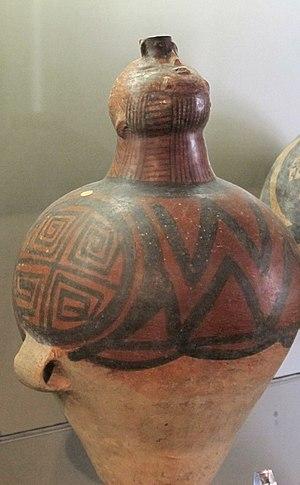
Vase à deux anses, peint en brun rouge et noir, au col se terminant par une tête dont le visage humain et les oreilles sont en léger relief. Culture de Majiayao, phase Machang. Gansu-Qinghai, 2400-1950 AEC. Museo d'Arte Orientale. Torino. Donation Fondation Giovanni Agnelli, 2006.
Le IIIᵉ millénaire av. J.-C. s'étend de 3000 à 2001 av. J.-C. En Mésopotamie, les cités-États sont unifiées brièvement par l’empire d'Akkad, le premier exemple d’empire connu, auquel succède la troisième dynastie d'Ur et la « période néo-sumérienne ». Les civilisations urbaines s’étendent le long des voies fluviales, le Nil, la Mésopotamie, la vallée de l’Indus, la vallée de l’Oxus. En Asie de l'Ouest et du Sud, elles sont connectées entre elles par un trafic maritime attesté en Méditerranée, dans la mer Rouge, le golfe Persique, et l'océan Indien. En Chine, les premières villes semblent autosuffisantes grâce à des espaces agricoles souvent intégrés dans leurs enceintes.